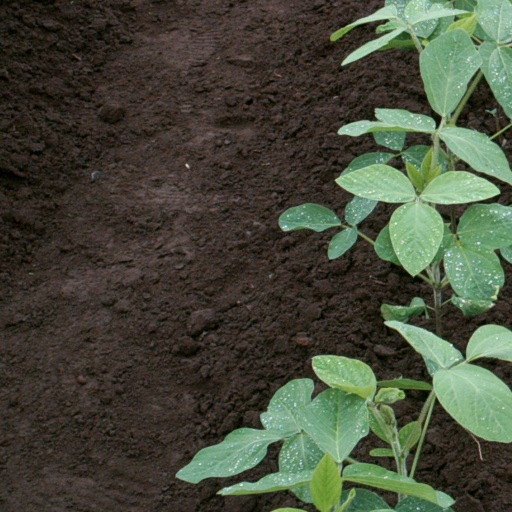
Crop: soybean